Marrawah Tramway

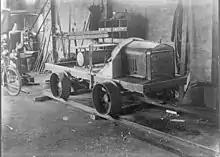
Ford Model T converted into rail motor. With the wide wheel flanges it could travel both on wooden and steel rails.

A trip on the tramway, before the wooden rails at the section close to Marrawah had been replaced by steel rails, was described by an eye witness as follows: